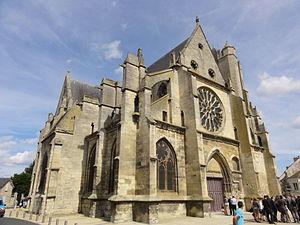
Église Notre-Dame de Chambly
L'église Notre-Dame de Chambly est une église catholique paroissiale située au cœur de la ville de Chambly, en France. Selon la tradition, l'impulsion pour sa construction a été donnée par saint Louis, quand il a séjourné dans la ville en 1248. Le chantier n'est apparemment pas lancé tout de suite, mais vers 1260 seulement. Il commence par le chœur, et se termine par la nef vers 1280 environ. Le chœur et ses chapelles adoptent un parti conservateur pour l'époque et affichent un style gothique rayonnant à son apogée, comme au moment de la construction de la Sainte-Chapelle, mais les fenêtres du transept et de la nef indiquent le style rayonnant tardif. En même temps la belle homogénéité de l'ensemble de l'église, la cohérence du plan et l'absence de marques d'interruption des travaux indiquent une progression rapide du chantier, et permettent de conclure à un achèvement vers 1280 environ. Avec une longueur de 53 m et une largeur de 20 m, l'église de Chambly représente l'une des principales réalisations rayonnantes de la région. L'édifice séduit par la clarté de sa conception, sa régularité, son élégance sévère et ses justes proportions.